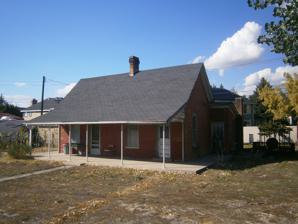
Building: Alfred and Rosy Skinner House
Country: United States of America
Year built: 1905
Historic house in Utah, United States United States historic place Alfred and Rosy Skinner House Formerly listed on the U.S. National Register of Historic Places Show map of Utah Show map of the United States Location 232 W. 800 S., Orem, Utah Coordinates 40°16′57″N 111°42′2″W / 40.28250°N 111.70056°W / 40.28250; -111.70056 Area 0.4 acres (0.16 ha) Built 1905 Built by Hill, John J. ; et al. Architectural style Classical Revival MPS Orem, Utah MPS NRHP reference No. 98000662 Significant dates Added to NRHP June 11, 1998 Removed from NRHP October 10, 2023 The Alfred and Rosy Skinner House at 232 W. 800 S. in Orem, Utah was built in 1905.  It was listed on the National Register of Historic Places in 1998, and was delisted in 2023. It was a work of stonemason/builder John J. Hill . References